Mariano Moreno

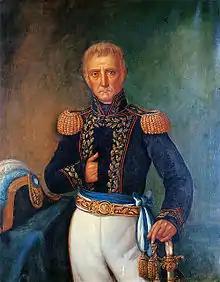
Cornelio Saavedra, president of the Primera Junta

Mariano Moreno and Cornelio Saavedra had disagreements about the events of the May Revolution and the way to run the government; their disputes became public shortly after the creation of the Junta. Saavedra was the president, and Moreno was a secretary with the support of other vocal members. Ignacio Núñez describes how Morenists felt that the President was attempting to restore in his office the authority of the viceroys, thus downgrading the importance of the other members of the Junta at public events; while Saavedrists considered that the Secretary was overstepping his authority and did not allow even the appointment of a janitor that was not of his liking. However, Domingo Matheu would clarify in his memoirs that their initial concerns with Saavedra were based more on his desire for honors and privileges than for a real power struggle. Núñez described how Moreno was resisted by some criollos who initially supported the revolution without being aware of the long-term consequences. He was resisted by criollos alarmed by his straightforward way of talking about concepts like self-determination, tyranny, slavery, and freedom. Theologians resented that Moreno cited authors like Rousseau, Voltaire, or Montesquieu rather than Christian philosophers like Saint Augustine or Saint Thomas. He was also resisted by conservative lawyers and by most of the military.